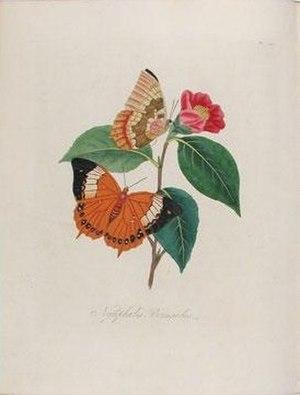
Edward Donovan est un zoologiste amateur, un voyageur et un auteur irlandais, né en 1768 à Cork et mort en 1837.